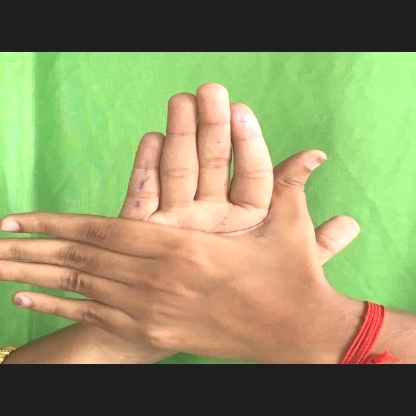
Mudra: Chakra